Stela Popescu

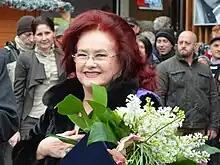
Stela Popescu receives a star on the Walk of Fame Bucharest.

Stela Popescu (21 December 1935 – 23 November 2017) was a Romanian actress and TV personality considered the greatest comedy actress and one of best female actresses of all time in Romania.